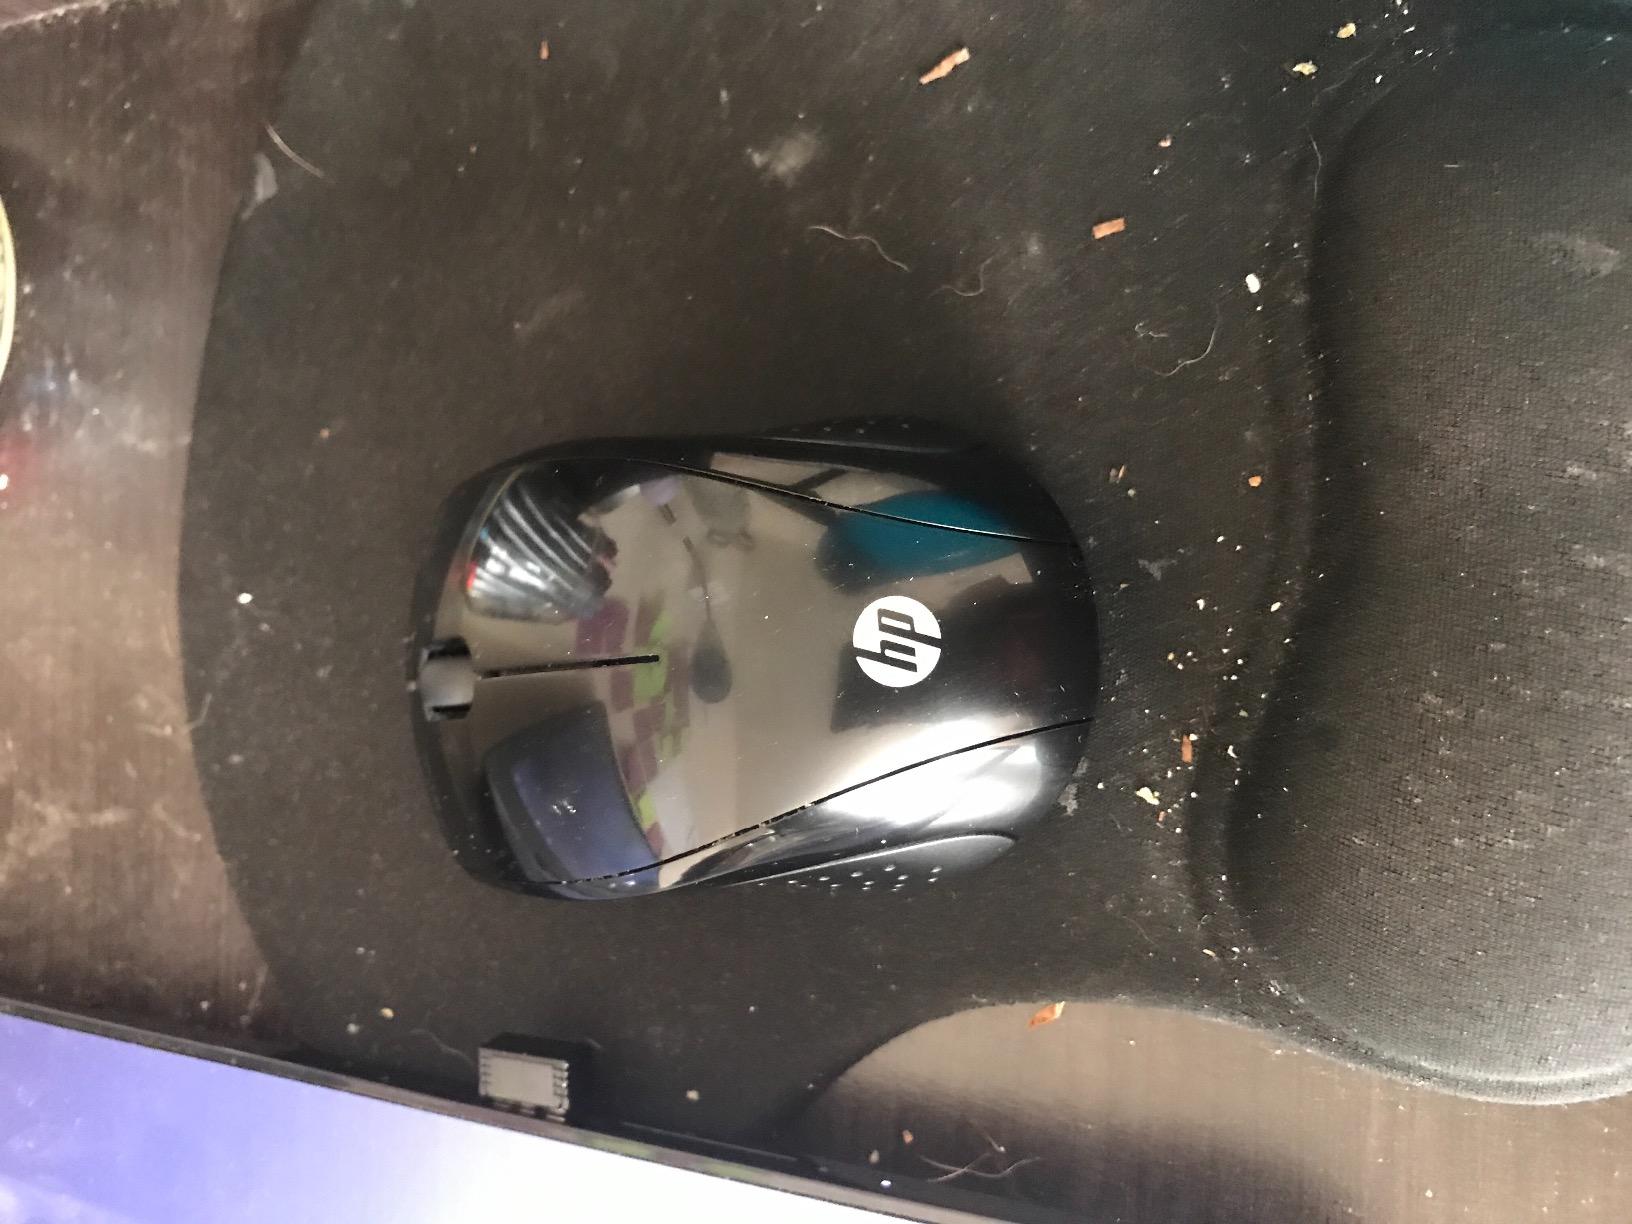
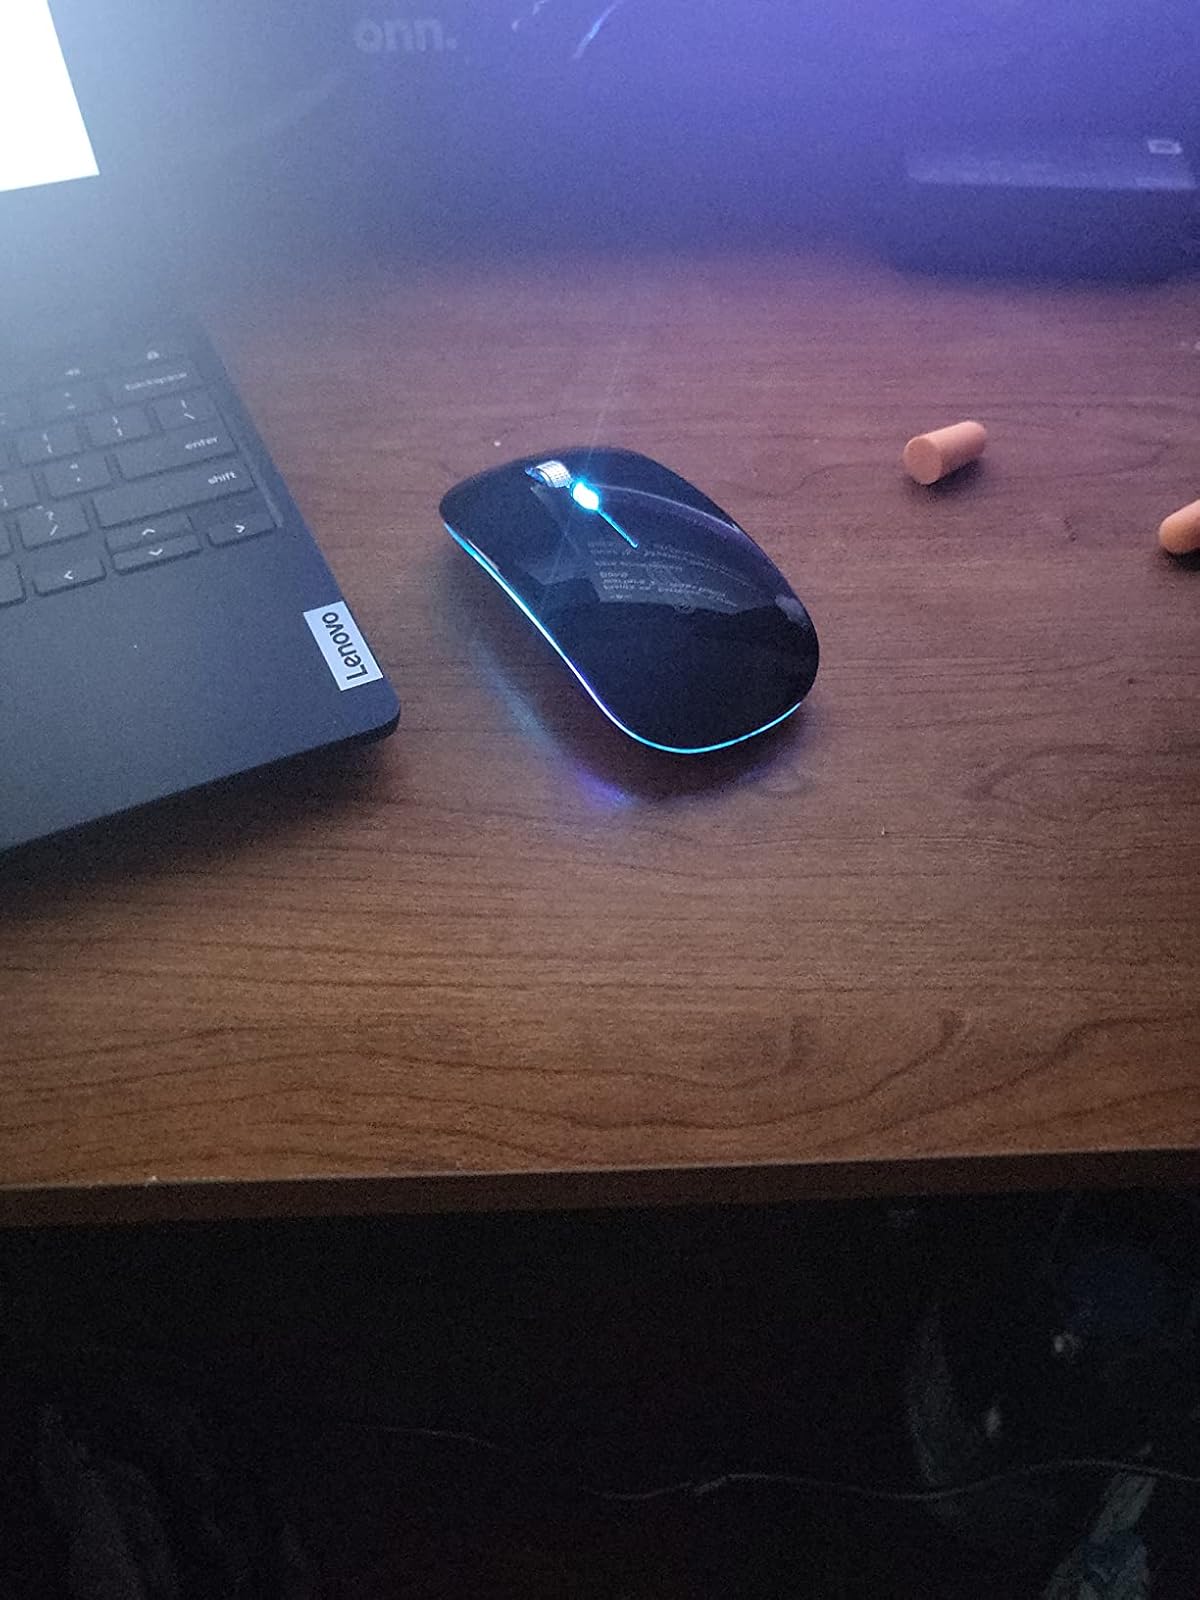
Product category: mouse
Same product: no